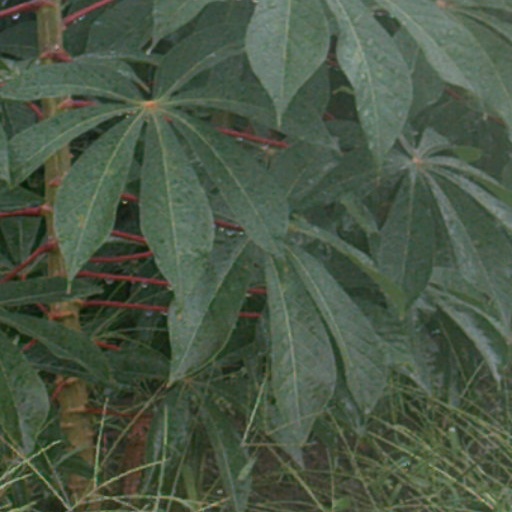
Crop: cassava